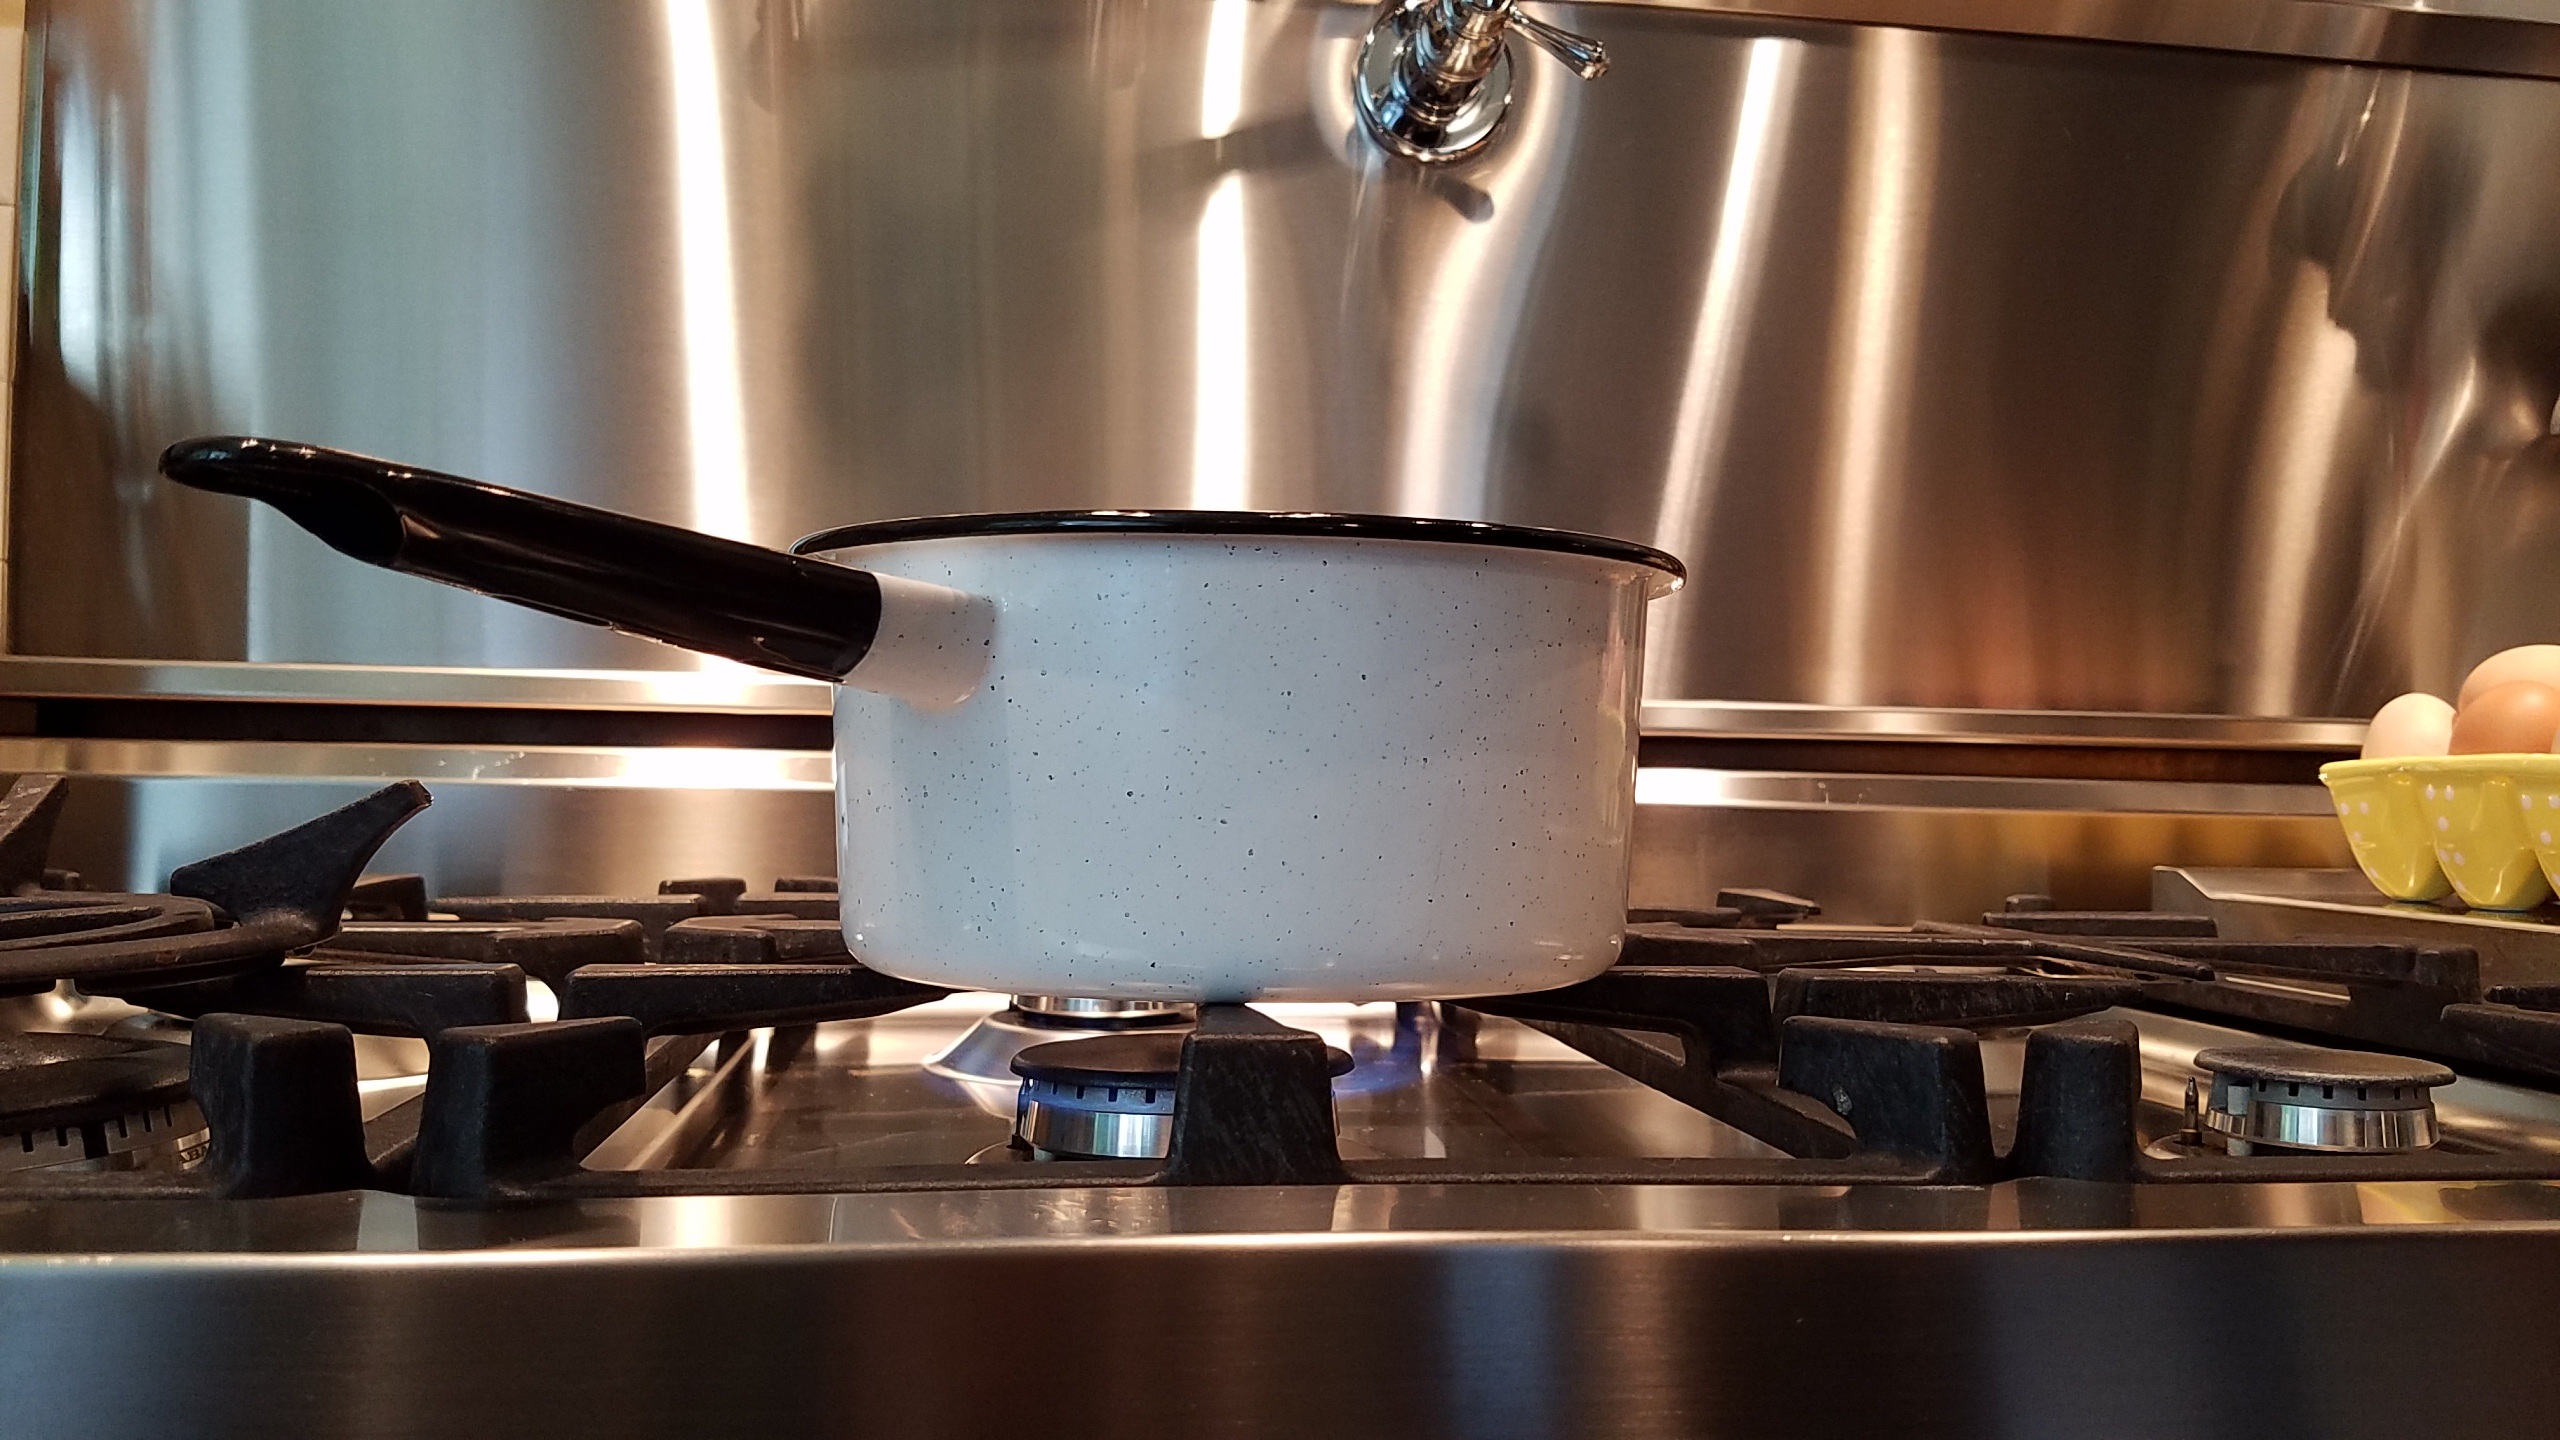
pot, dish, meal, food, cooking, kitchen, professional, cuisine, stove, cabinet, luxury, stainless